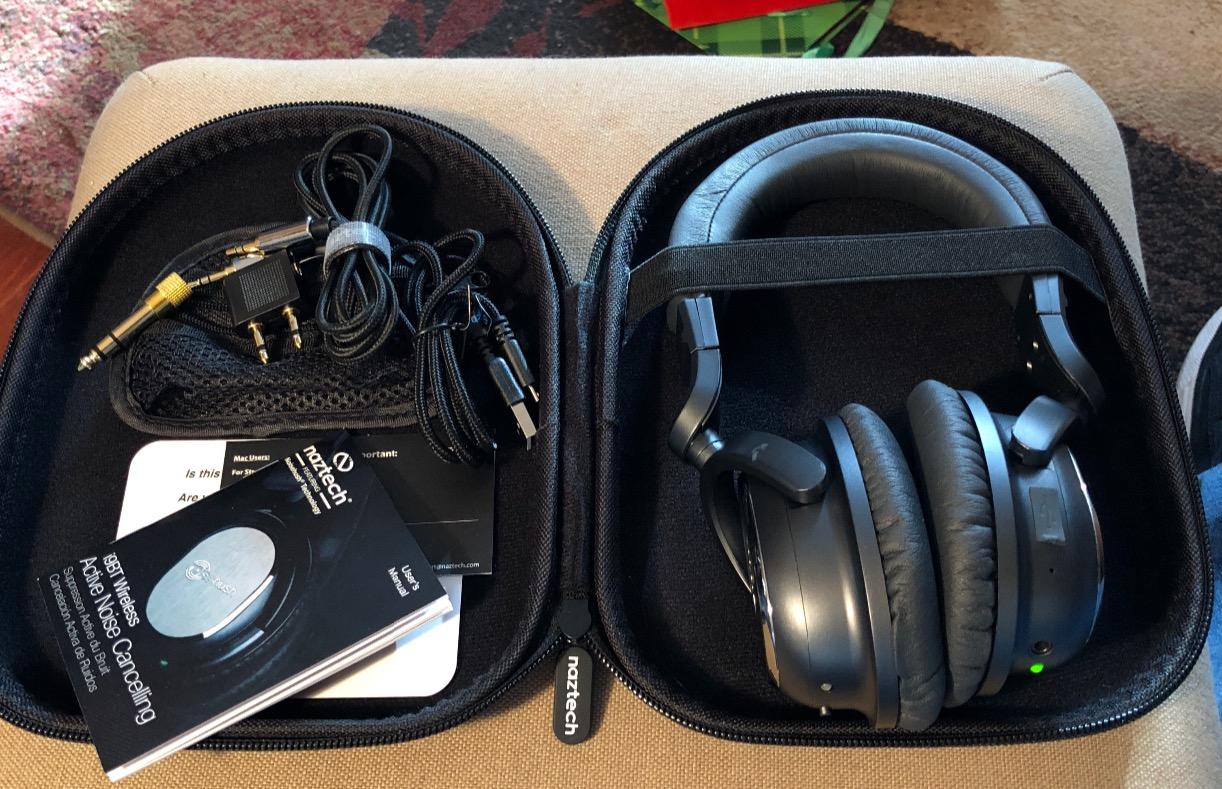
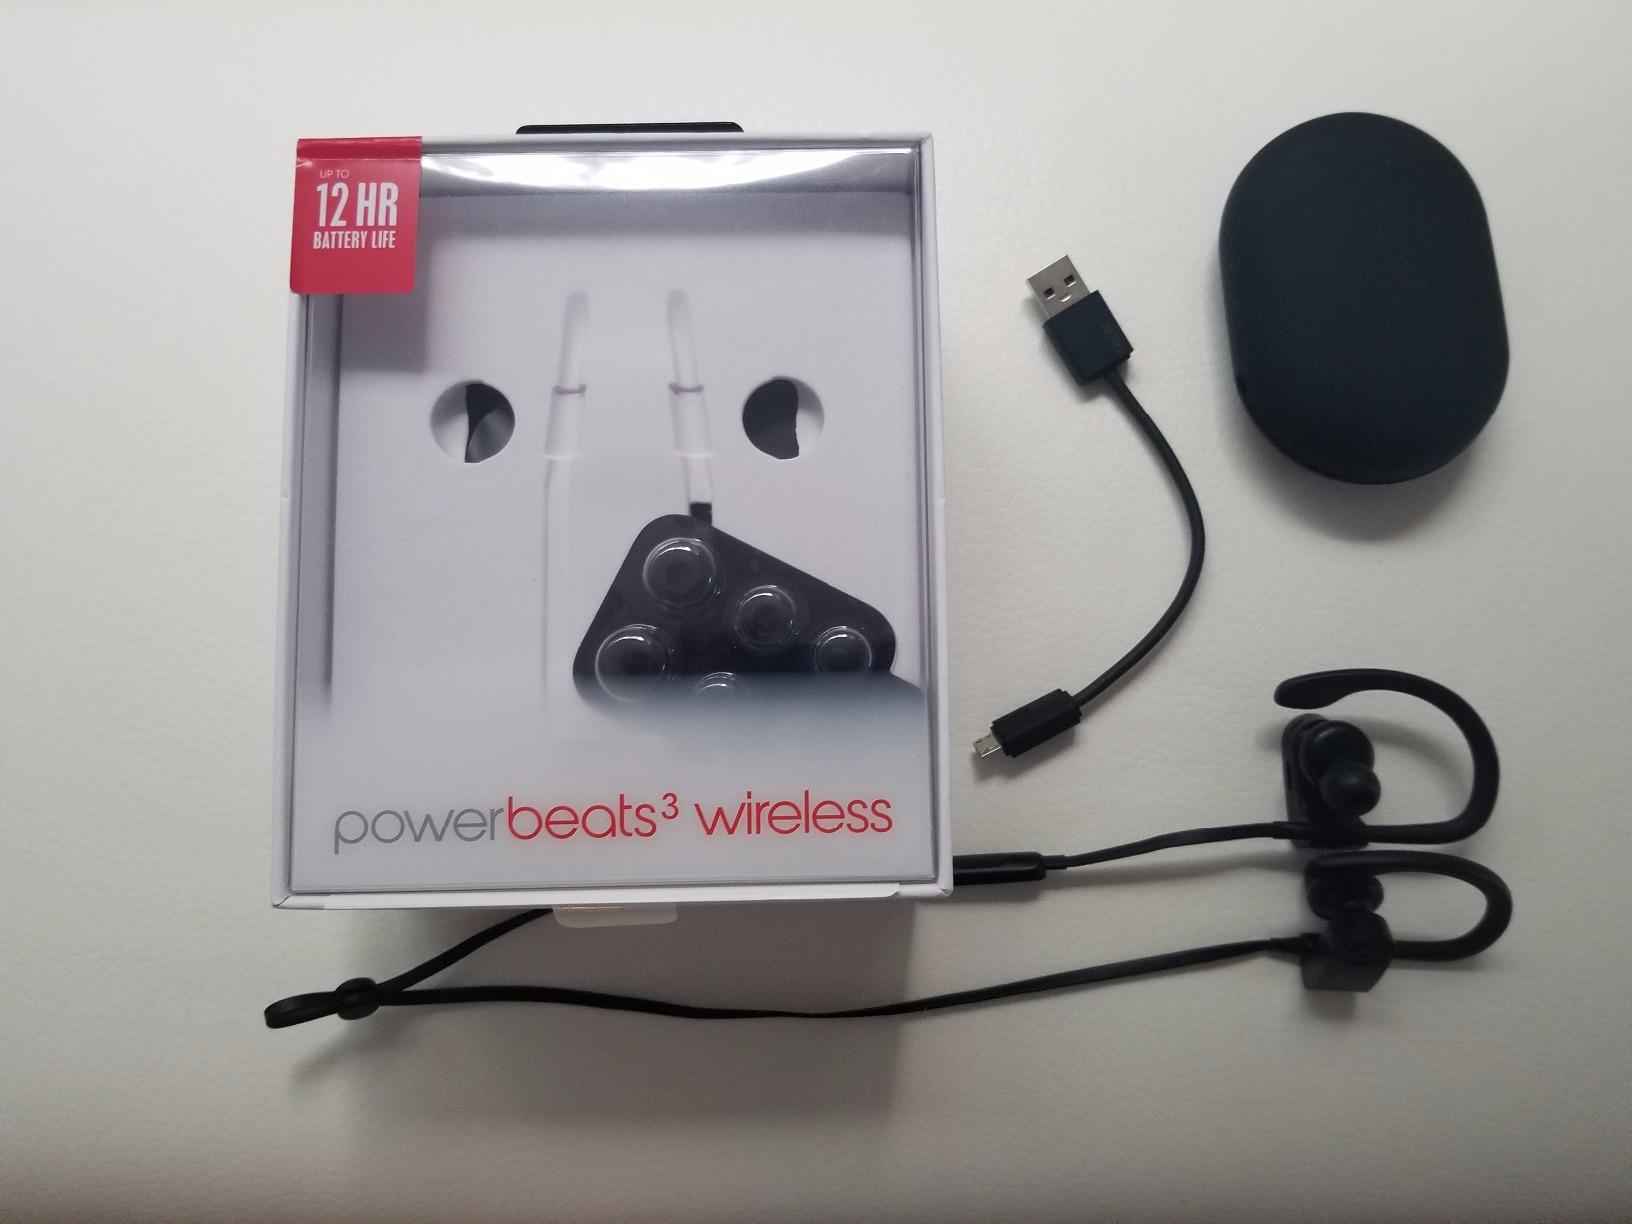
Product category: headphones
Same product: no